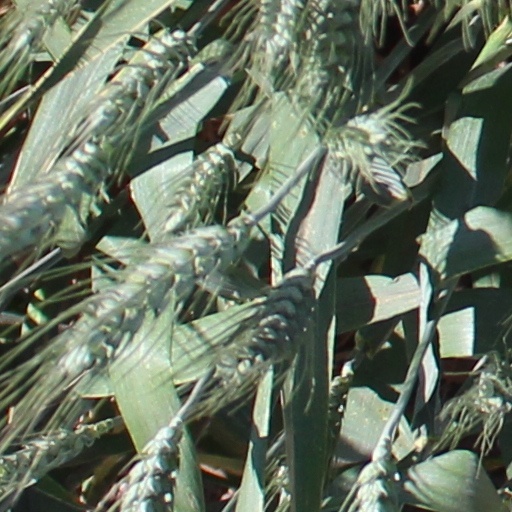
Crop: wheat